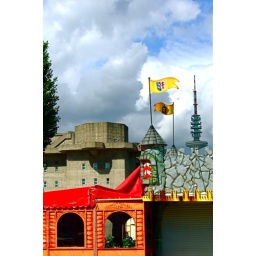
Ghost train in the front, in the back Hamburgs television tower the 'Heinrich Hertz Turm' and a WW2 bunker.